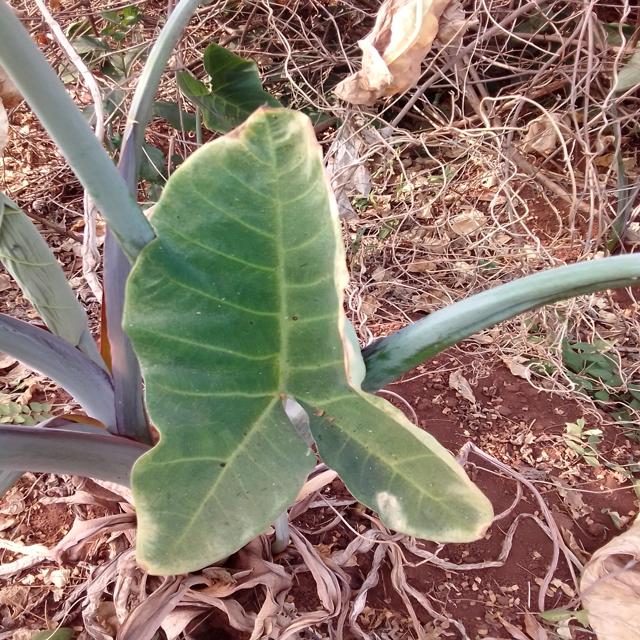
Label: Healthy